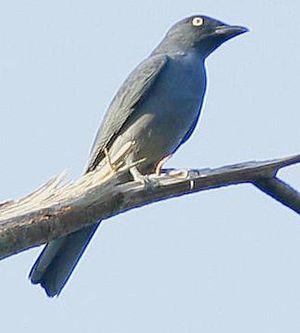
L'Échenilleur barré est une espèce d'oiseaux de la famille des Campephagidae.